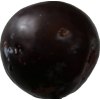
Label: plum